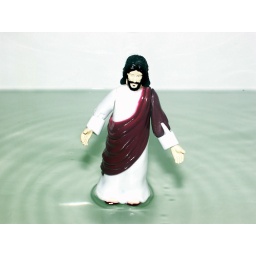
walking on the water in my tub...